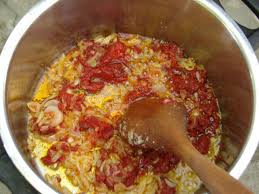
Yemek: kisir